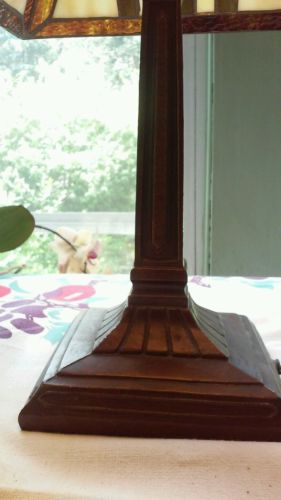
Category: lamp